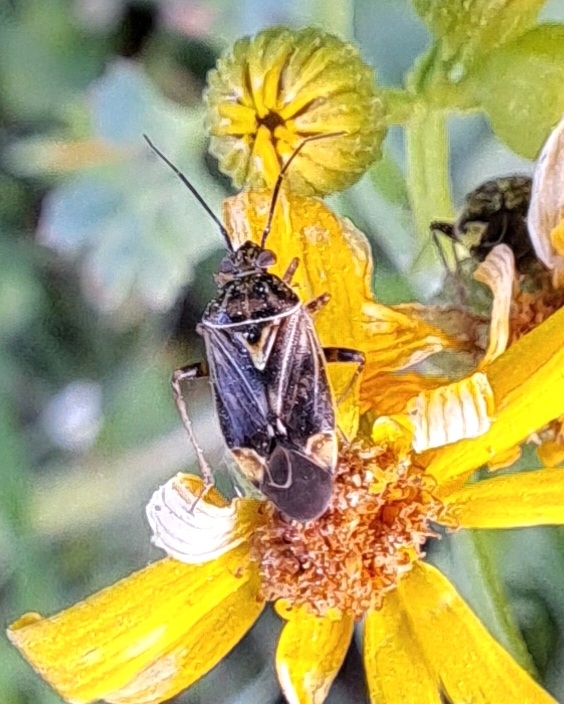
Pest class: lygus_bug